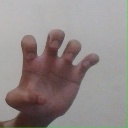
अक्षर: झ